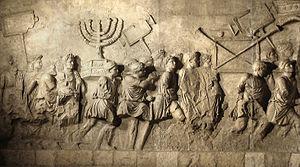
Le Chandelier enterré est une légende concernant le candélabre sacré allumé en permanence dans le Temple de Jérusalem.